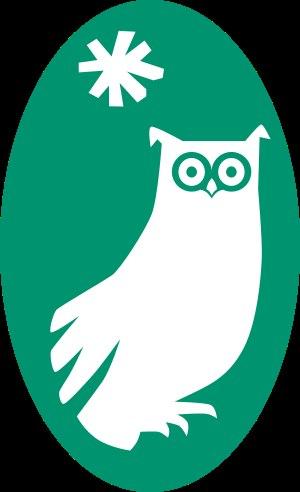
Le parc naturel régional de Chartreuse est un parc naturel régional situé en France sur les départements de l'Isère et de la Savoie en région Auvergne-Rhône-Alpes.
Le massif de la Chartreuse est un massif montagneux des Préalpes, à la limite des départements français de l'Isère et dans une moindre mesure de la Savoie. Il culmine à 2 082 mètres d'altitude à Chamechaude. Il est constitué essentiellement de calcaires disposés en successions d'anticlinaux et de synclinaux formant de longues lignes de crêtes orientées du nord au sud. Les dépressions, au fond desquelles coulent le Guiers et ses affluents, sont séparées par des cols. Le massif, soumis à un climat océanique montagnard, connaît des précipitations relativement importantes mais l'eau est absente de la surface ; elle s'écoule rapidement dans les réseaux karstiques creusés dans le calcaire.
Saint-Pierre-d'Entremont est une commune française située dans le département de l'Isère en région Auvergne-Rhône-Alpes.